Ark Newton

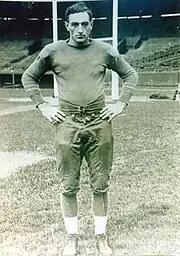
Newton

In 1922, Florida suffered a setback early with a 7–6 loss on opening day to Furman due to Newton's missed extra point. The 1922 season featured the Gators first game against a traditional northeastern power as the team traveled to play Harvard. Newton was one of the standouts in the 24–0 loss. In a 58–0 defeat of the Mississippi College Choctaws, the highlight of the game was Newton's run of 72 yards in the second quarter.